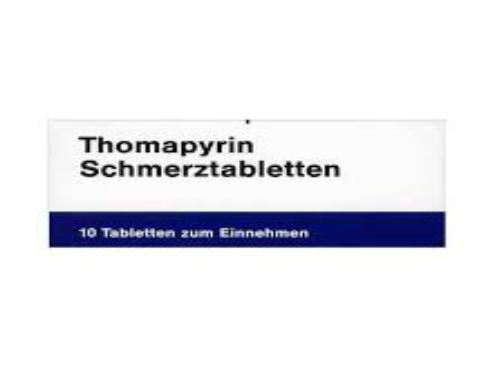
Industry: Medical